Museo de Arte Moderno

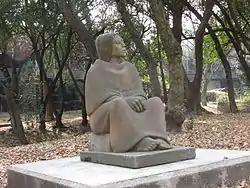
Sculptures in the garden of the Museum of Modern Art in Mexico City.

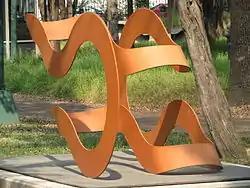
Sculptures in the garden of the Museum of Modern Art in Mexico City.

The museum focuses on displaying modern Mexican art, mainly from the decade of 1930 onwards. Within its permanent exhibition are works of several great Mexican masters of the period, such as: Frida Kahlo, Julio Castellanos, David Alfaro Siqueiros, Emir Jair, Roberto Montenegro, José Clemente Orozco, Louis Henri Jean Charlot, Juan Soriano, Juan O'Gorman, Diego Rivera, Jesús Guerrero Galván, María Izquierdo, Rufino Tamayo, Raúl Anguiano, Federico Cantú, Carlos Orozco Romero, Manuel Rodríguez Lozano, Ricardo Martínez de Hoyos, Jorge González Camarena, Guillermo Meza, Francisco Corzas, Leonora Carrington, Alfredo Zalce, Remedios Varo, Agustín Lazo, Ángel Zárraga, Gerardo Murillo, José Chávez Morado, Mathías Goeritz, Gunther Gerzso, Manuel Felguérez, Abraham Ángel, Pedro Coronel, Luis López Loza, Francisco Toledo, Francisco Zúñiga, Pedro Friedeberg, Luis Ortiz Monasterio, Feliciano Béjar, Rosa Castillo y Mardonio Magaña. Like other Mexican art museums, the MAM has a very wide collection of modern and contemporary Mexican art, which by limitations of physical space is known by means of temporary exhibitions.